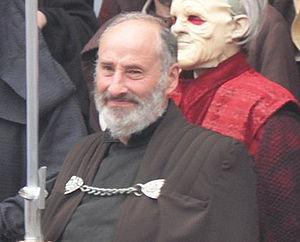
Version paysage de la photo de Dooku
La liste des personnages encyclopédiques de Star Wars recense les noms et les biographies simplifiées des principaux personnages présentés dans des encyclopédies consacrées à l'ensemble de la saga cinématographique et entièrement ou en grande partie centrées sur la présentation des personnages comme les Dossiers Officiels Star Wars, Les Héros de la saga de Simon Beecroft, l’Ultimate Star Wars de Ryder Windham ou L'encyclopédie des personnages de Beecroft et Hidalgo. Les personnages non présentés dans ces encyclopédies, même s'ils sont considérés par certains comme importants, sont exclus du recensement.